2020 UNOH 188

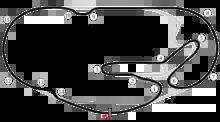
The layout of Daytona International Speedway NASCAR used for the race.

The starting lineup was based on a formula based on the previous race, the 2020 Henry 180. As a result, Austin Cindric of Team Penske would win the pole.